Sant Nenuram Ashram

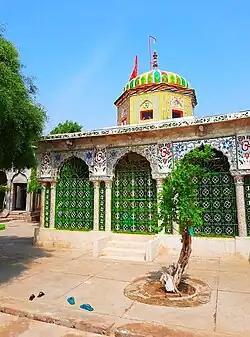
Sant Nenuram Ashram

Sant Nenuram Ashram is an Ashram located in Islamkot city in the Tharparkar District in the Sindh province of Pakistan. It is one of the most revered temples of the Hindu community in Pakistan. It is 45 km away from the district capital Mithi. The ashram is spread over a 10-acre land containing temples and resting places.